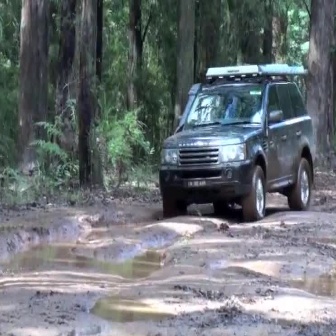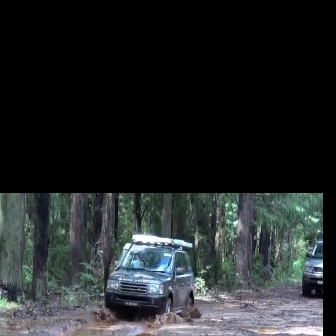
  Please identify the target specified by the bounding box [156,62,313,219] in the first image and locate it in the second image. Return the coordinates in [x_min,y_min,x_max,y_max] format.
Answer: [104,233,194,324]